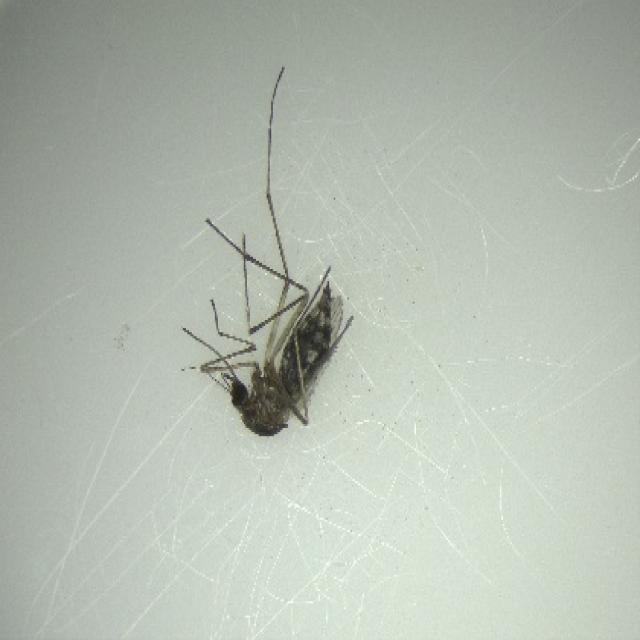
Species: aedes_vexans